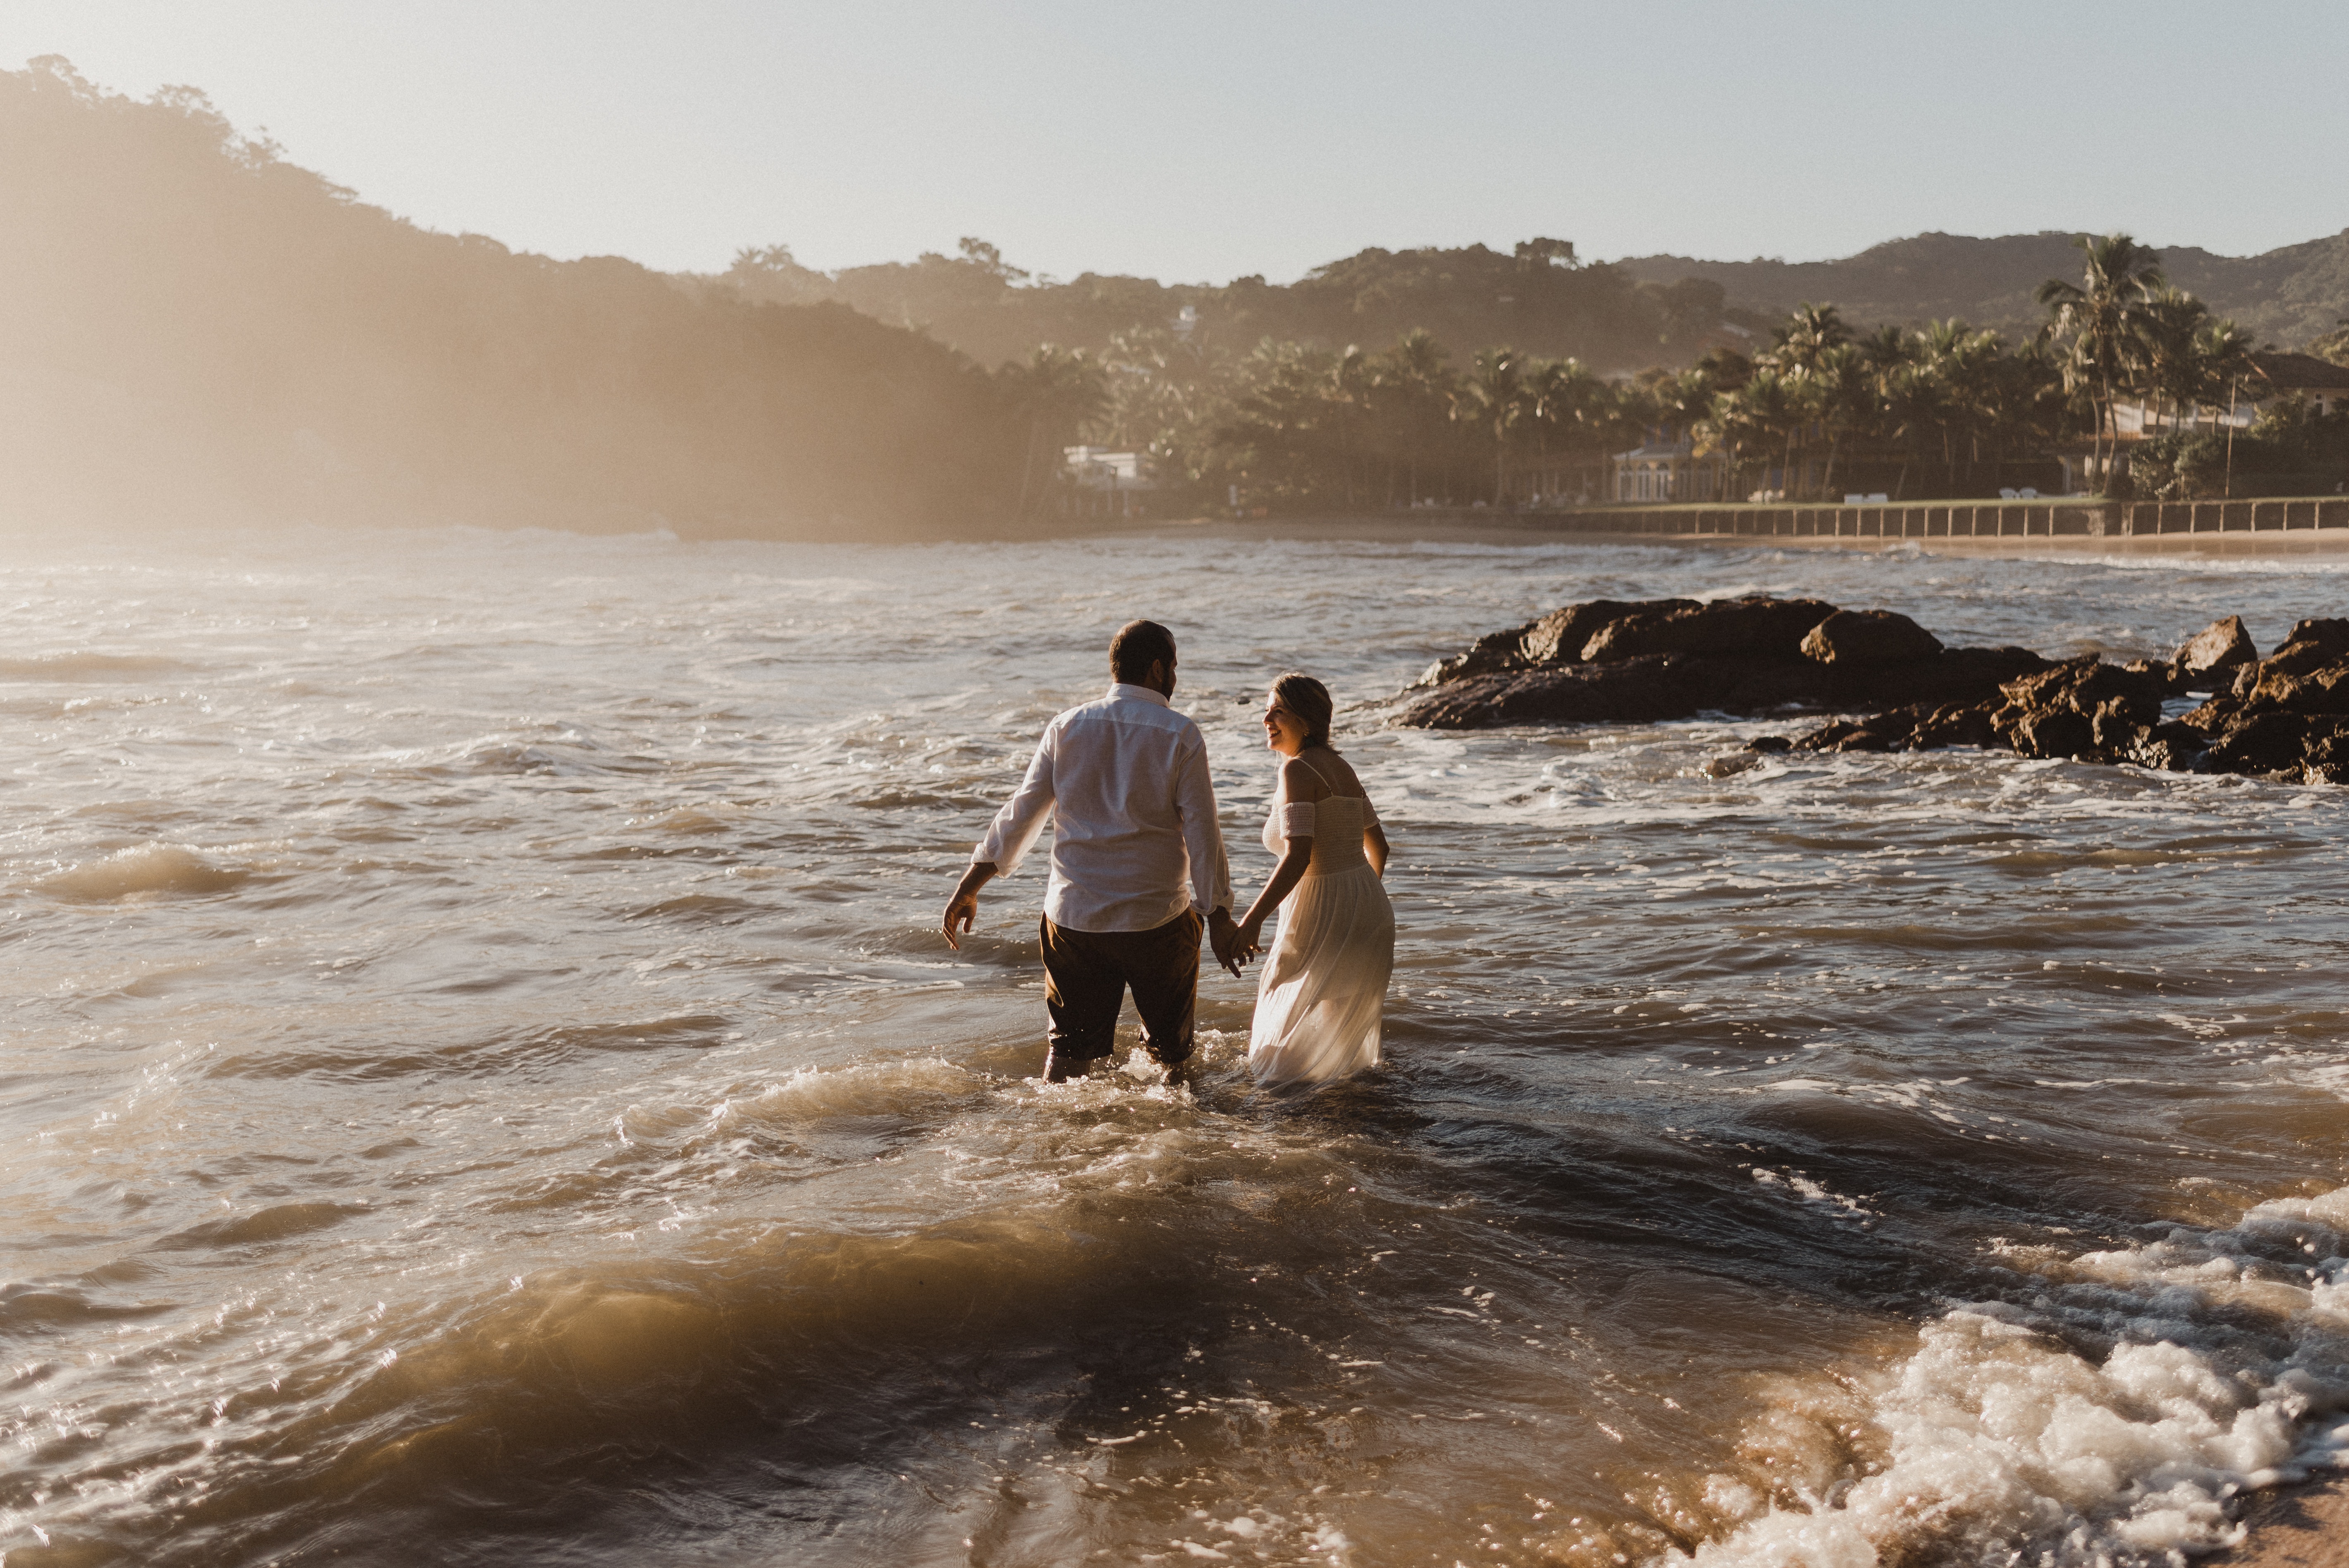
wave, sea, ocean, wind wave, coast, water, tide, shore, beach, sky, fun, vacation, photography, coastal and oceanic landforms, tourism